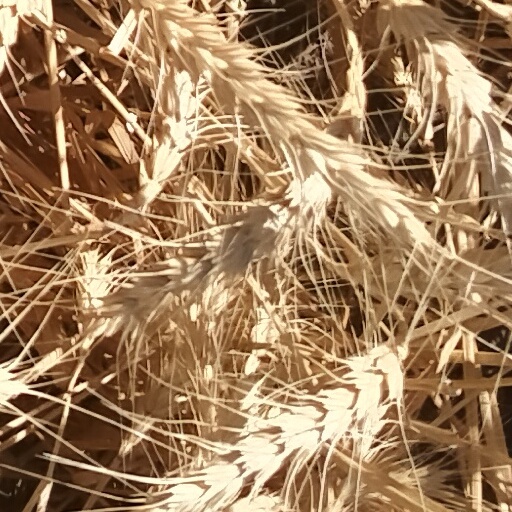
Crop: wheat